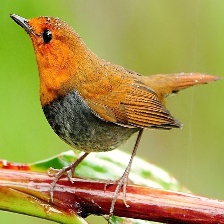
Species: JAPANESE ROBIN
Scientific name: ERITHACUS AKAHIGE
ImageNet parent category: robin